Durelle Alexander

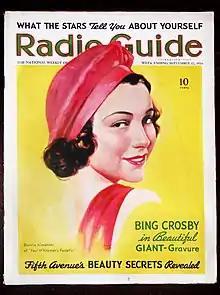
Durelle on a 1936 "Radio Guide" cover

Durelle Alexander (March 30, 1918 - May 21, 1994) was a child performer who appeared in "Hollywood Junior Follies" and several silent "Our Gang" comedies throughout the 1920s.